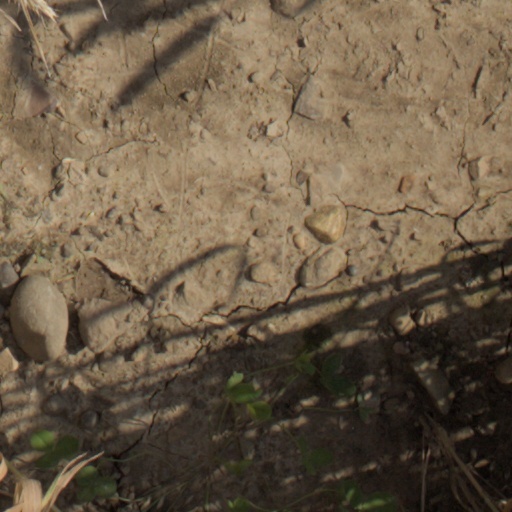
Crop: wheat